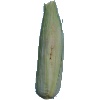
Label: Corn Husk 1